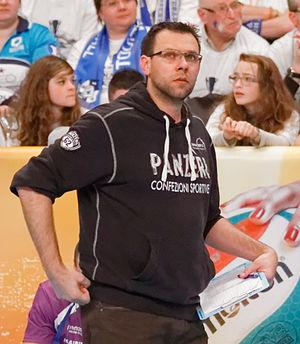
Cédric Enard est un ancien joueur professionnel français de volley-ball né le 20 mars 1976 à Vouillé. Il mesure 1,97 m et jouait central. Il a été champion de France PRO A en 1999 avec le stade poitevin et Champion de France PRO B en 2000 avec Avignon Volley-Ball.